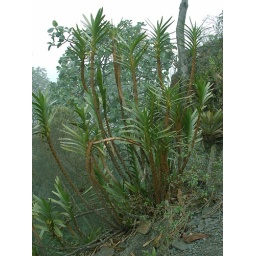
Maxillaria aurea var. gigantea in cloud forest